Durgabai Deshmukh

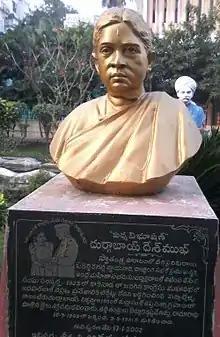
Bust of Durgabai Deshmukh in Rajahmundry

From her early years, Durgabai had been associated with Indian politics. At age 12, she left school in protest to the imposition of English-medium education. She later started the Balika Hindi Paathshala in Rajamundry to promote Hindi education for girls.